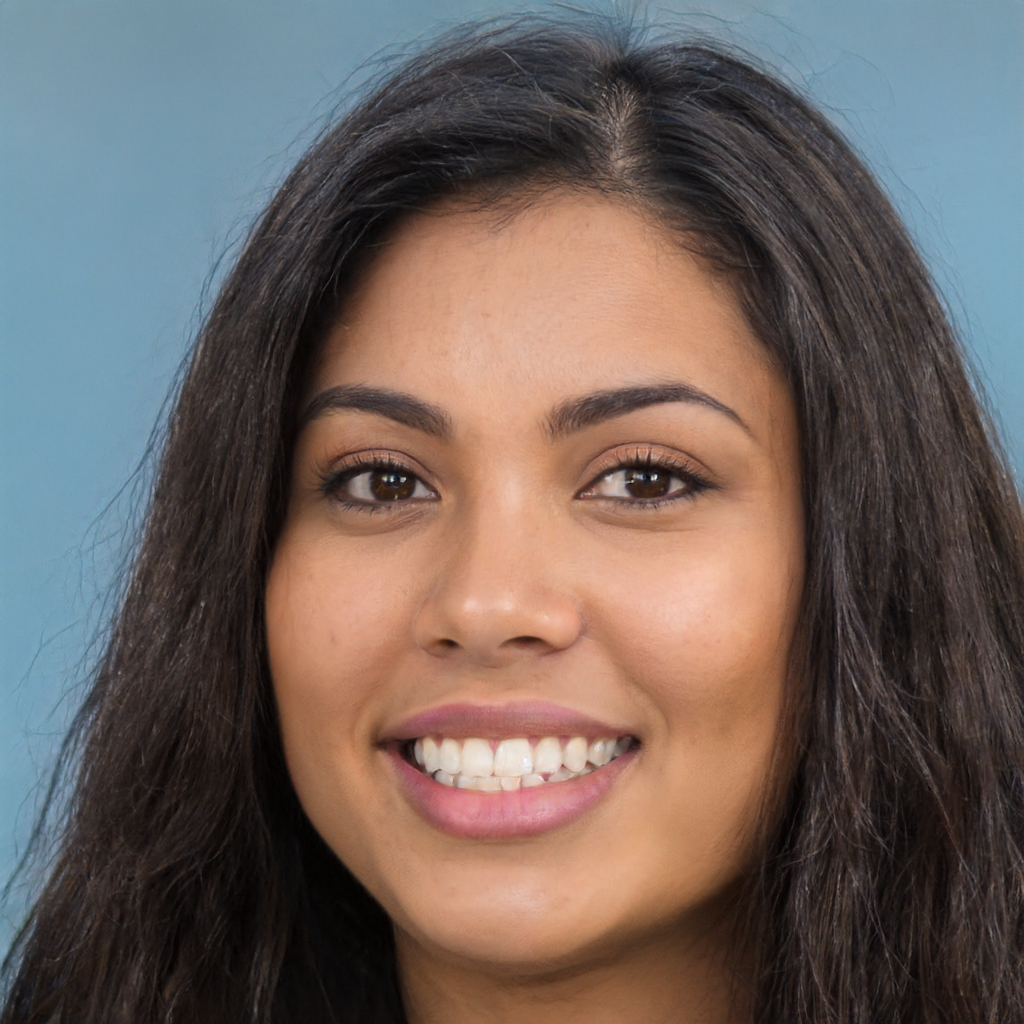
Label: Colored